Artaman League

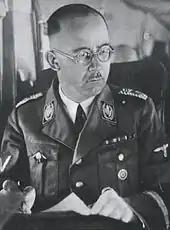
Heinrich Himmler in 1945

Although Hentschel had developed his ideas before World War I, the Artaman League first formed in 1923. The Artamans formed part of the German Youth Movement, representing its more right-wing back-to-the-land elements. Under the leadership of Georg Kenstler they advocated blood-and-soil policies with a strong undercurrent of anti-Slavism. This völkisch movement believed that the decline of the Aryan race could only be halted by encouraging people to abandon city life in favour of settling in the rural areas in the east. Whilst members wished to perform agricultural labour as an alternative to military service, they also saw it as part of their duty to violently oppose Slavs and to drive them out of Germany. The concepts were combined in the figure of the Wehrbauer, or soldier-peasant. Accordingly, the League sent German youth to work on the land in Saxony and in East Prussia in an attempt to prevent these areas being settled by Poles. To this end 2000 settlers were sent to Saxony in 1924 – both to work on farms and to serve as an anti-Slav militia. They also gave classes on the importance of racial purity and the Nordic race, and on the corrupting influence of city living and of Jews.